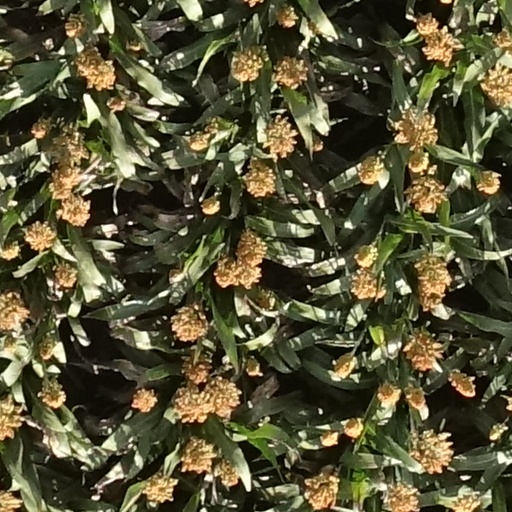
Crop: sorghum